Leonid Zyuganov

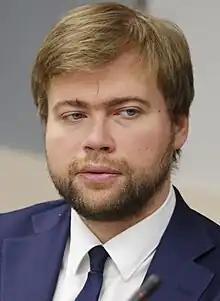
Zyuganov in 2018

Leonid Andreyevich Zyuganov (born 22 July 1988) is a Russian politician from the Communist Party of the Russian Federation (CPRF) who has served as a member of the Moscow City Duma since 2014. Leonid Zyuganov is the eldest grandson of CPRF leader Gennady Zyuganov.